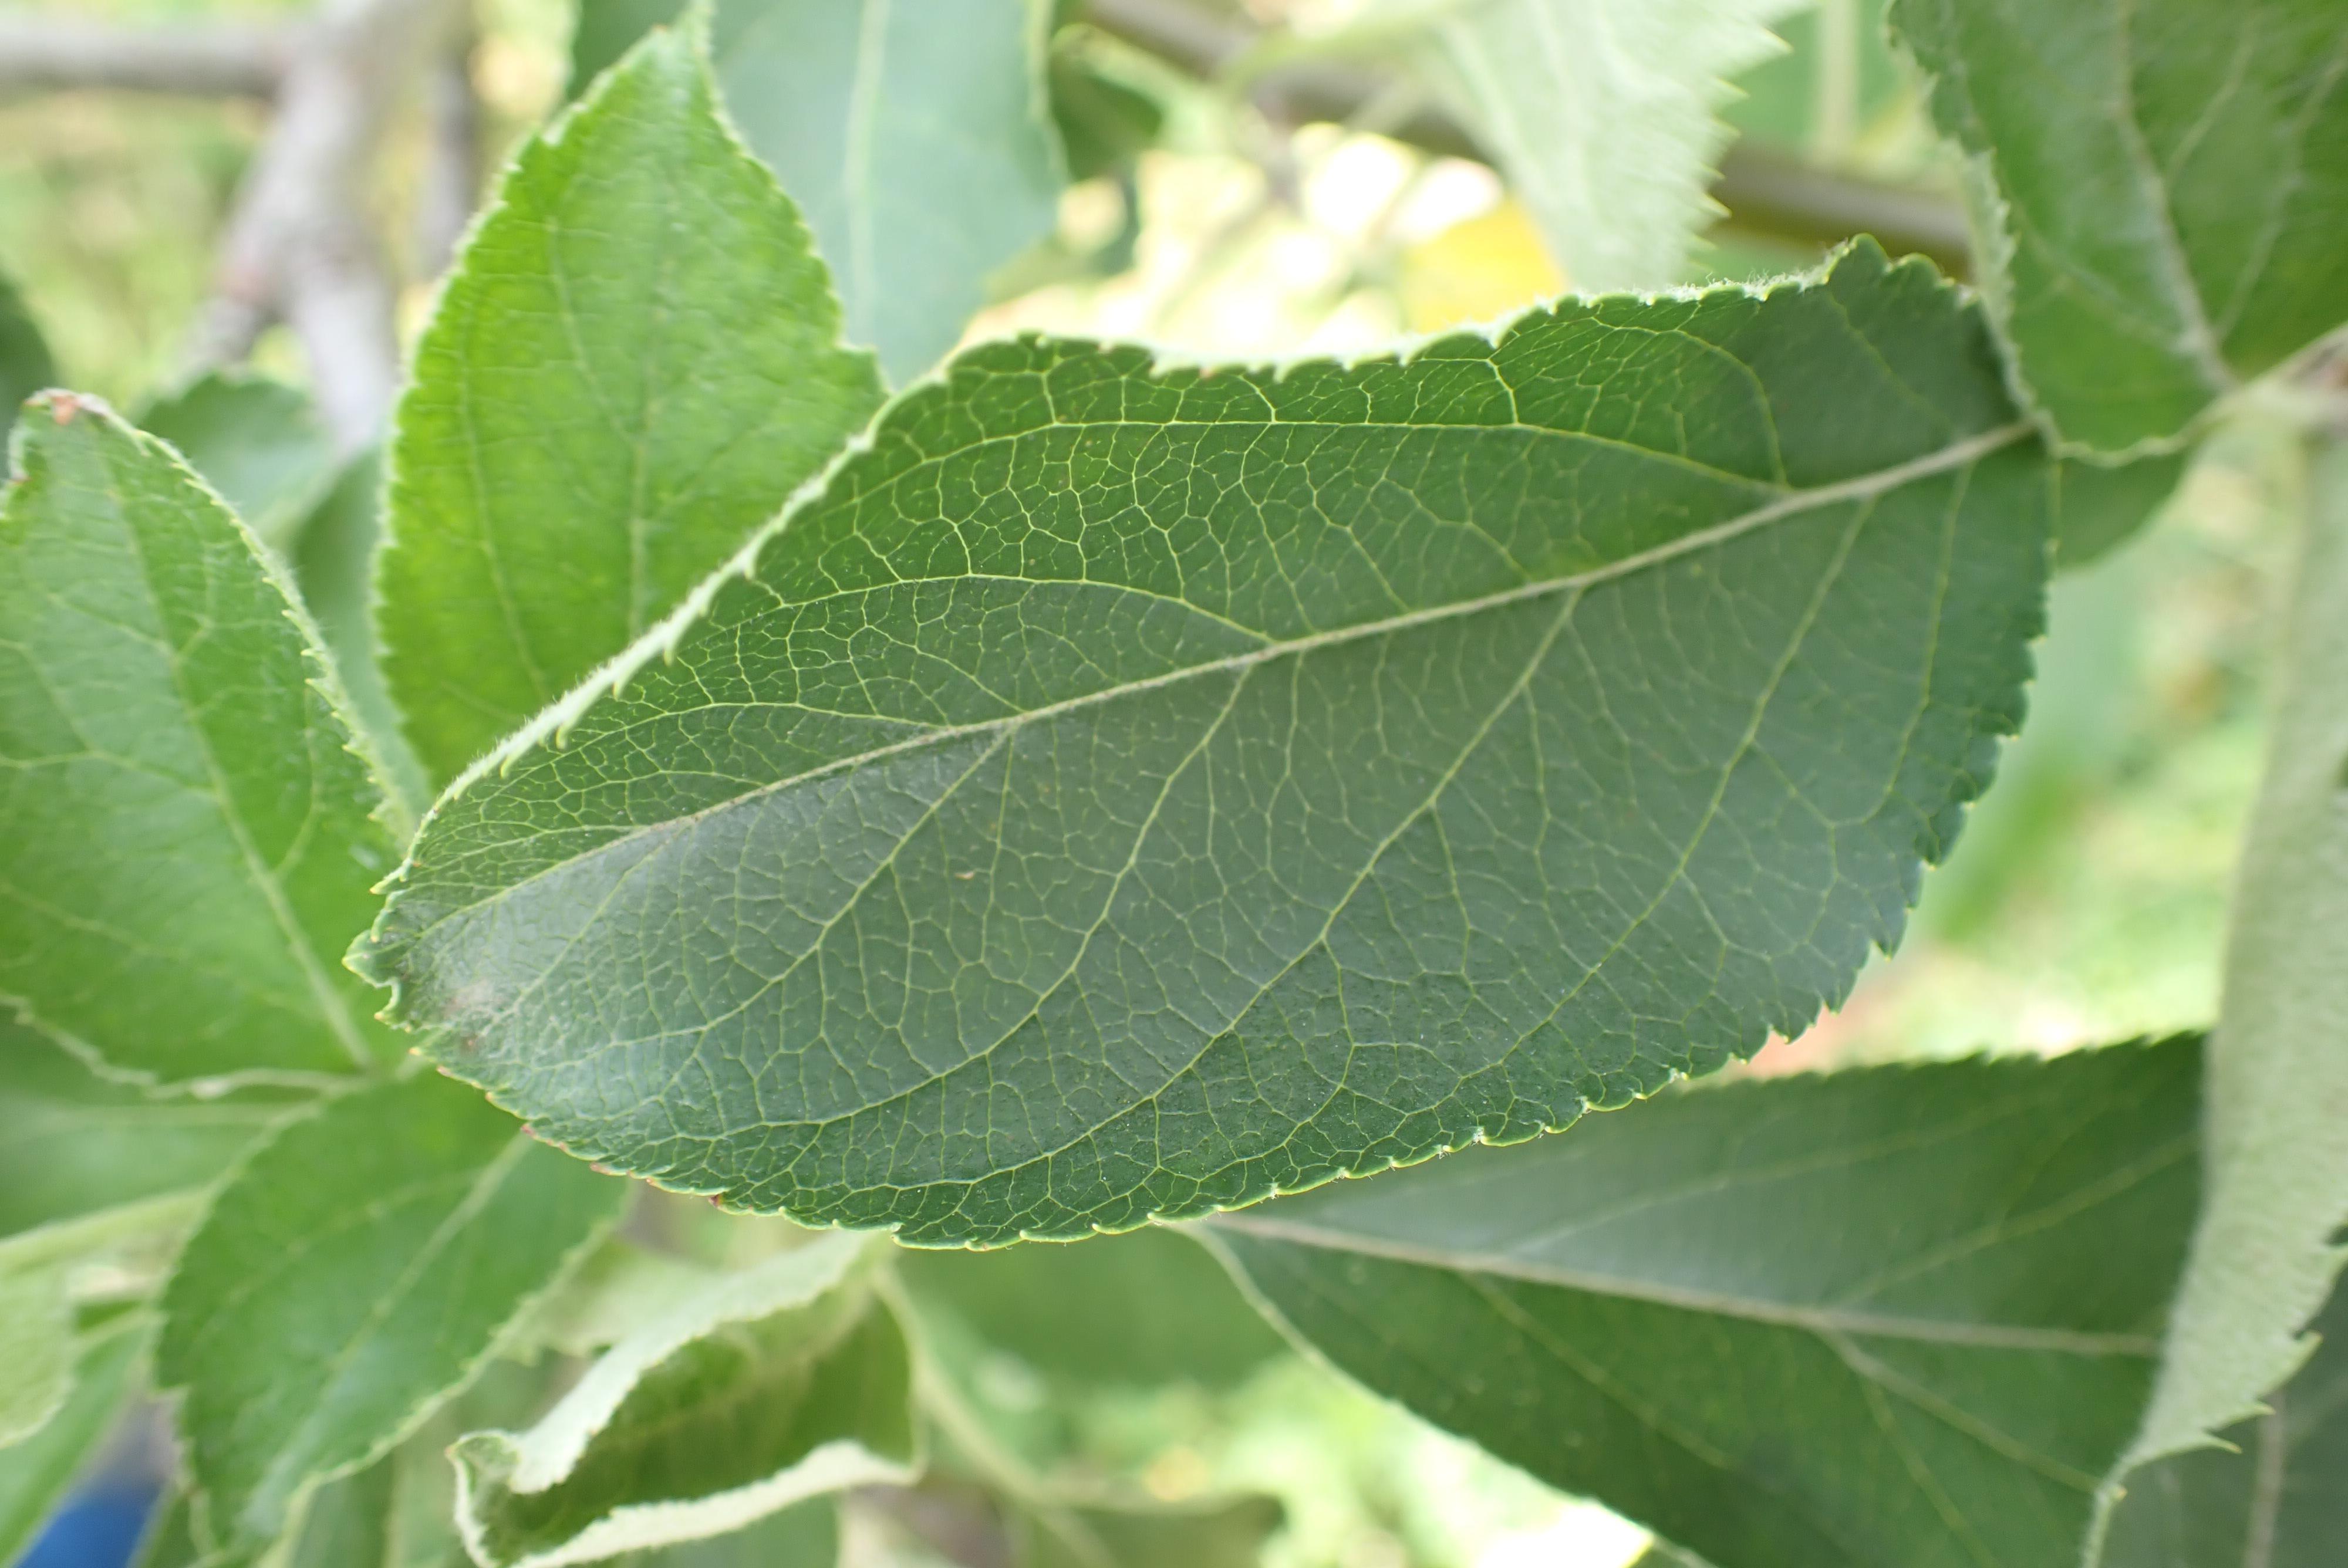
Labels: healthy